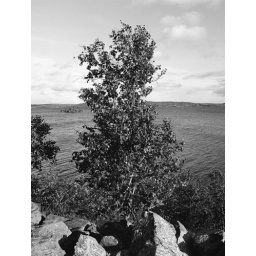
A tree facing Ramsey lake in Sudbury.This is th e largest lake in the world completely enclosed by a City